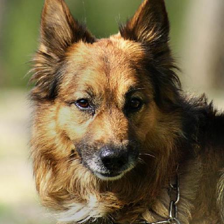
Label: animals